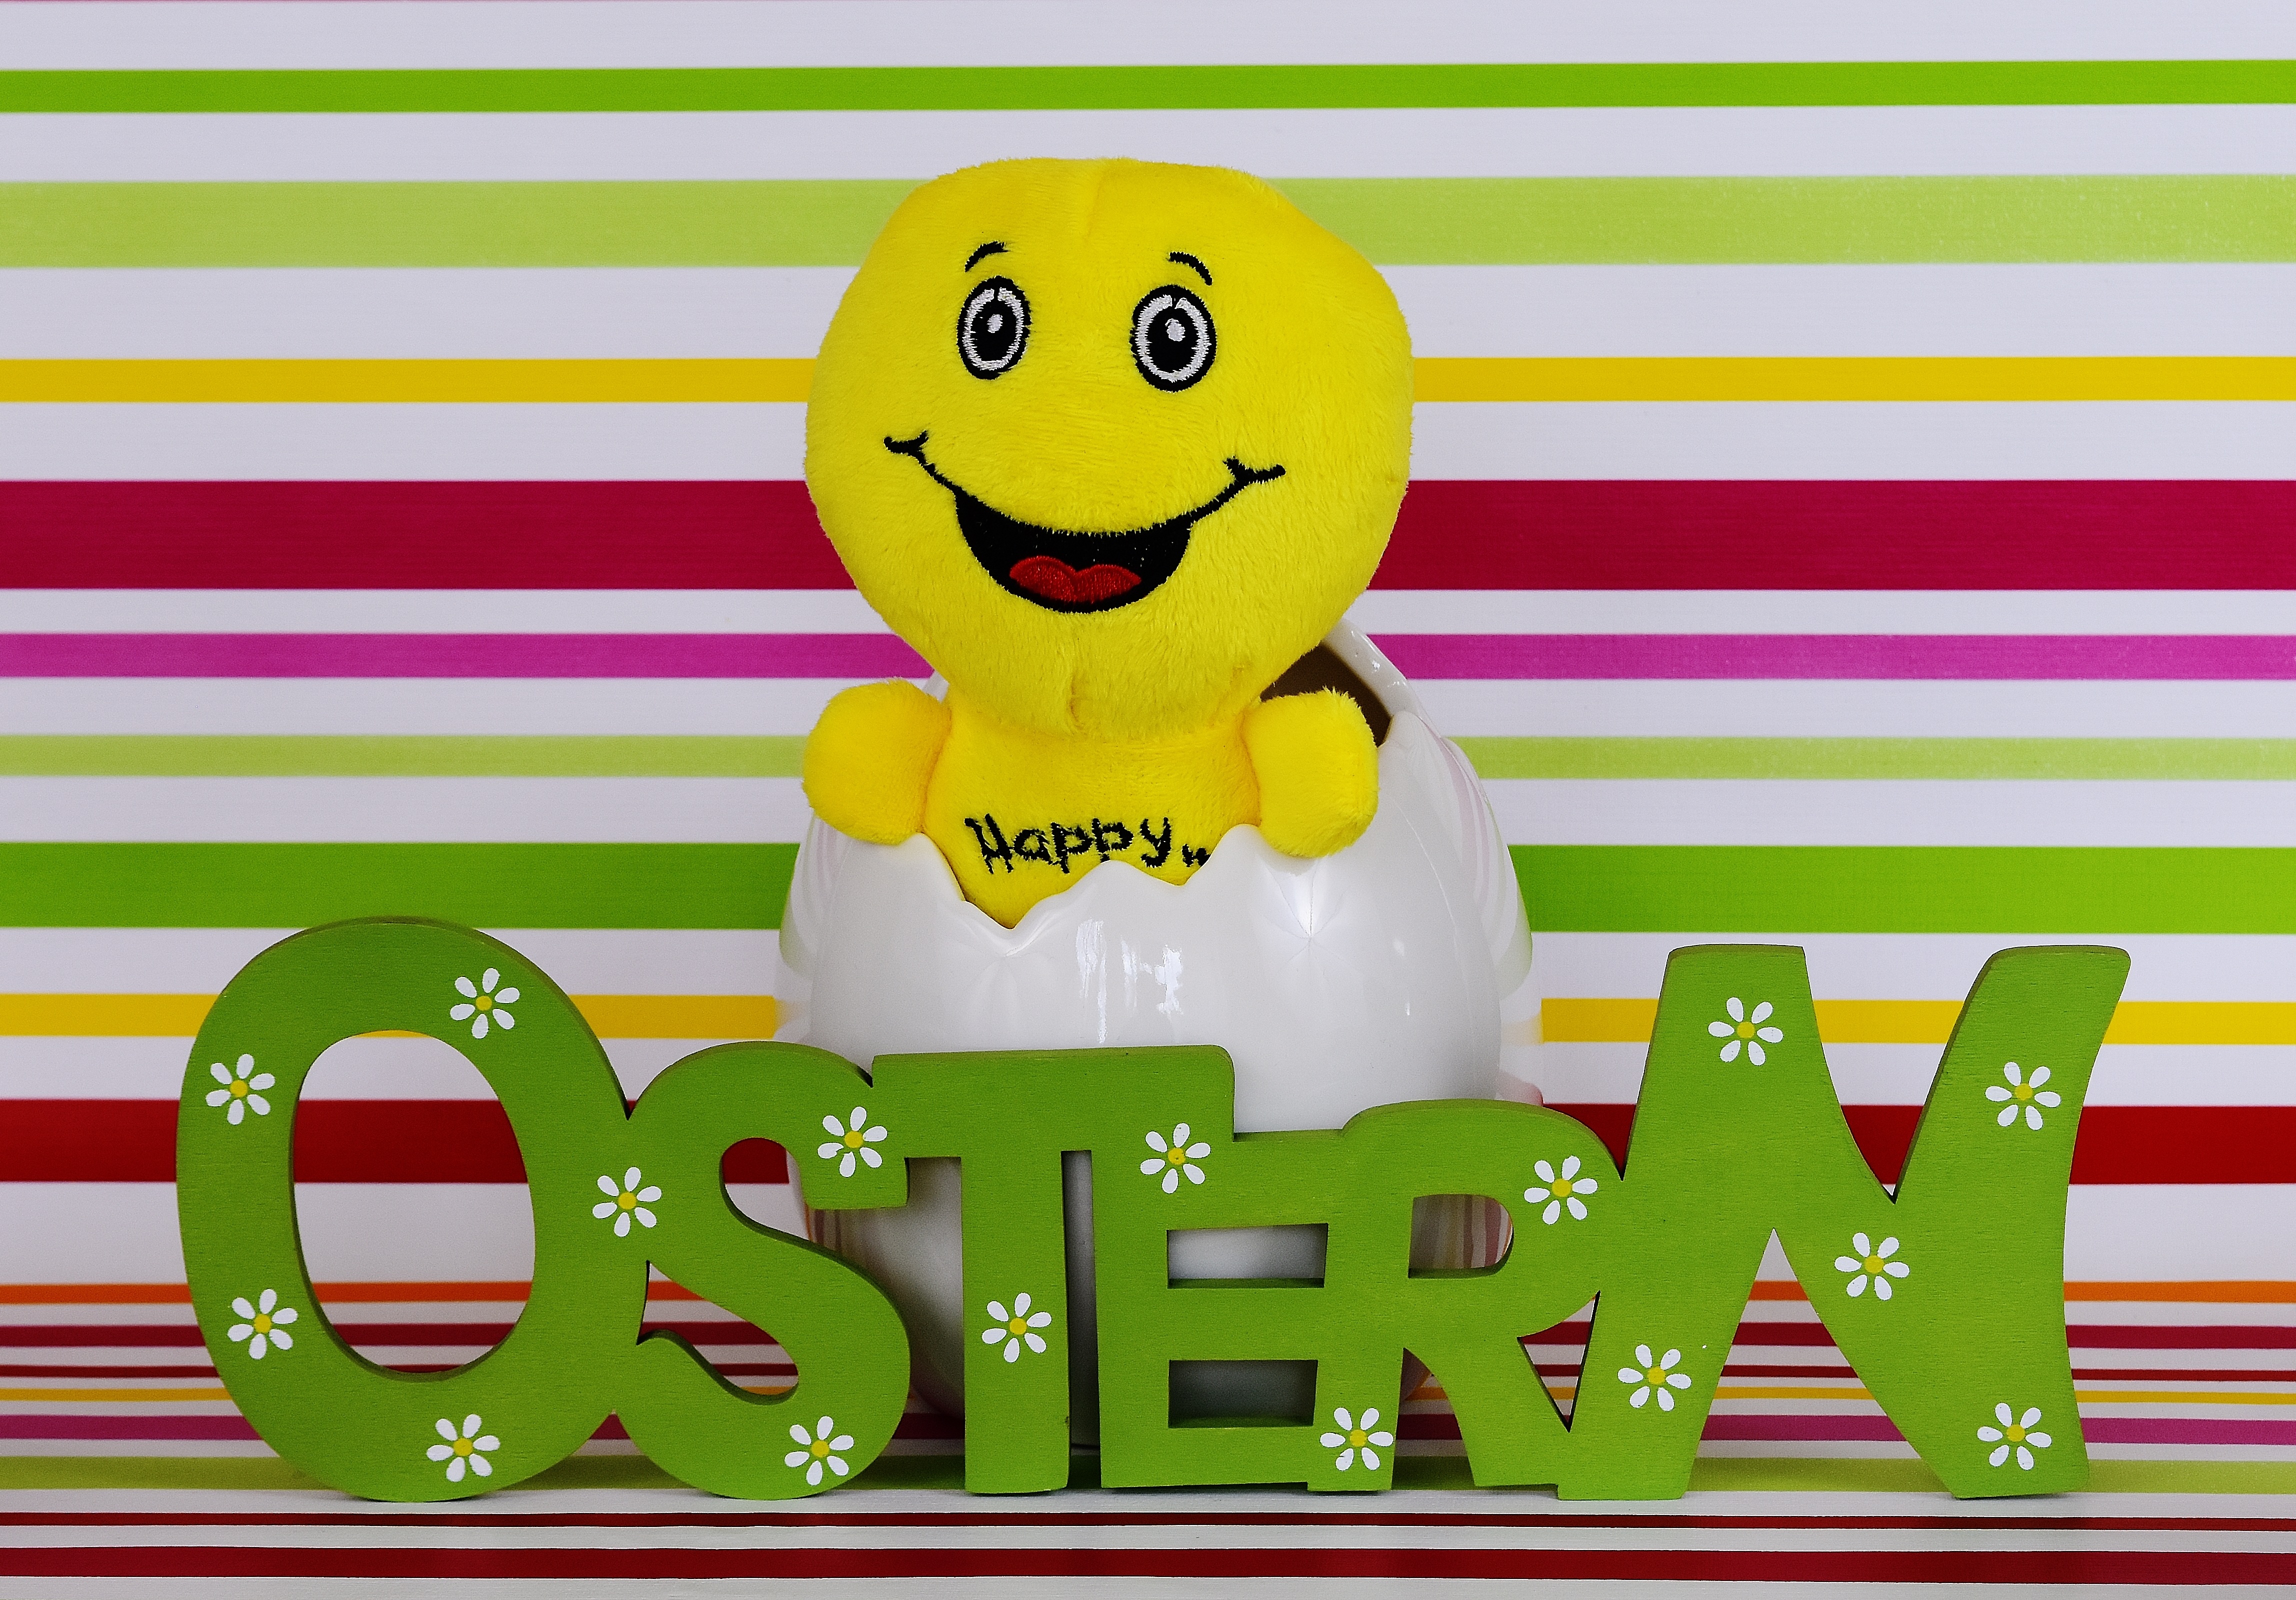
toy, laugh, cheerful, illustration, funny, easter, cartoon, smiley, happy easter, eggshell